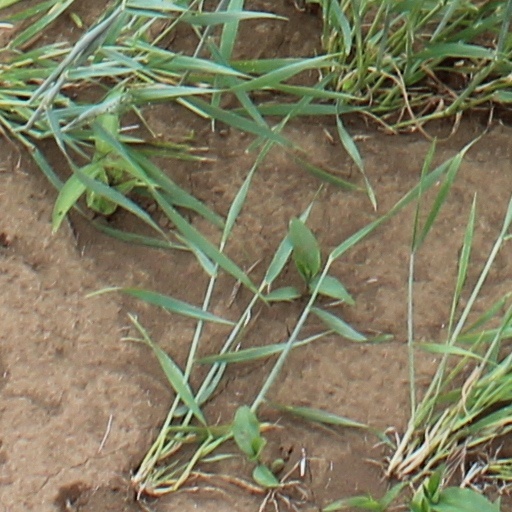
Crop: wheat